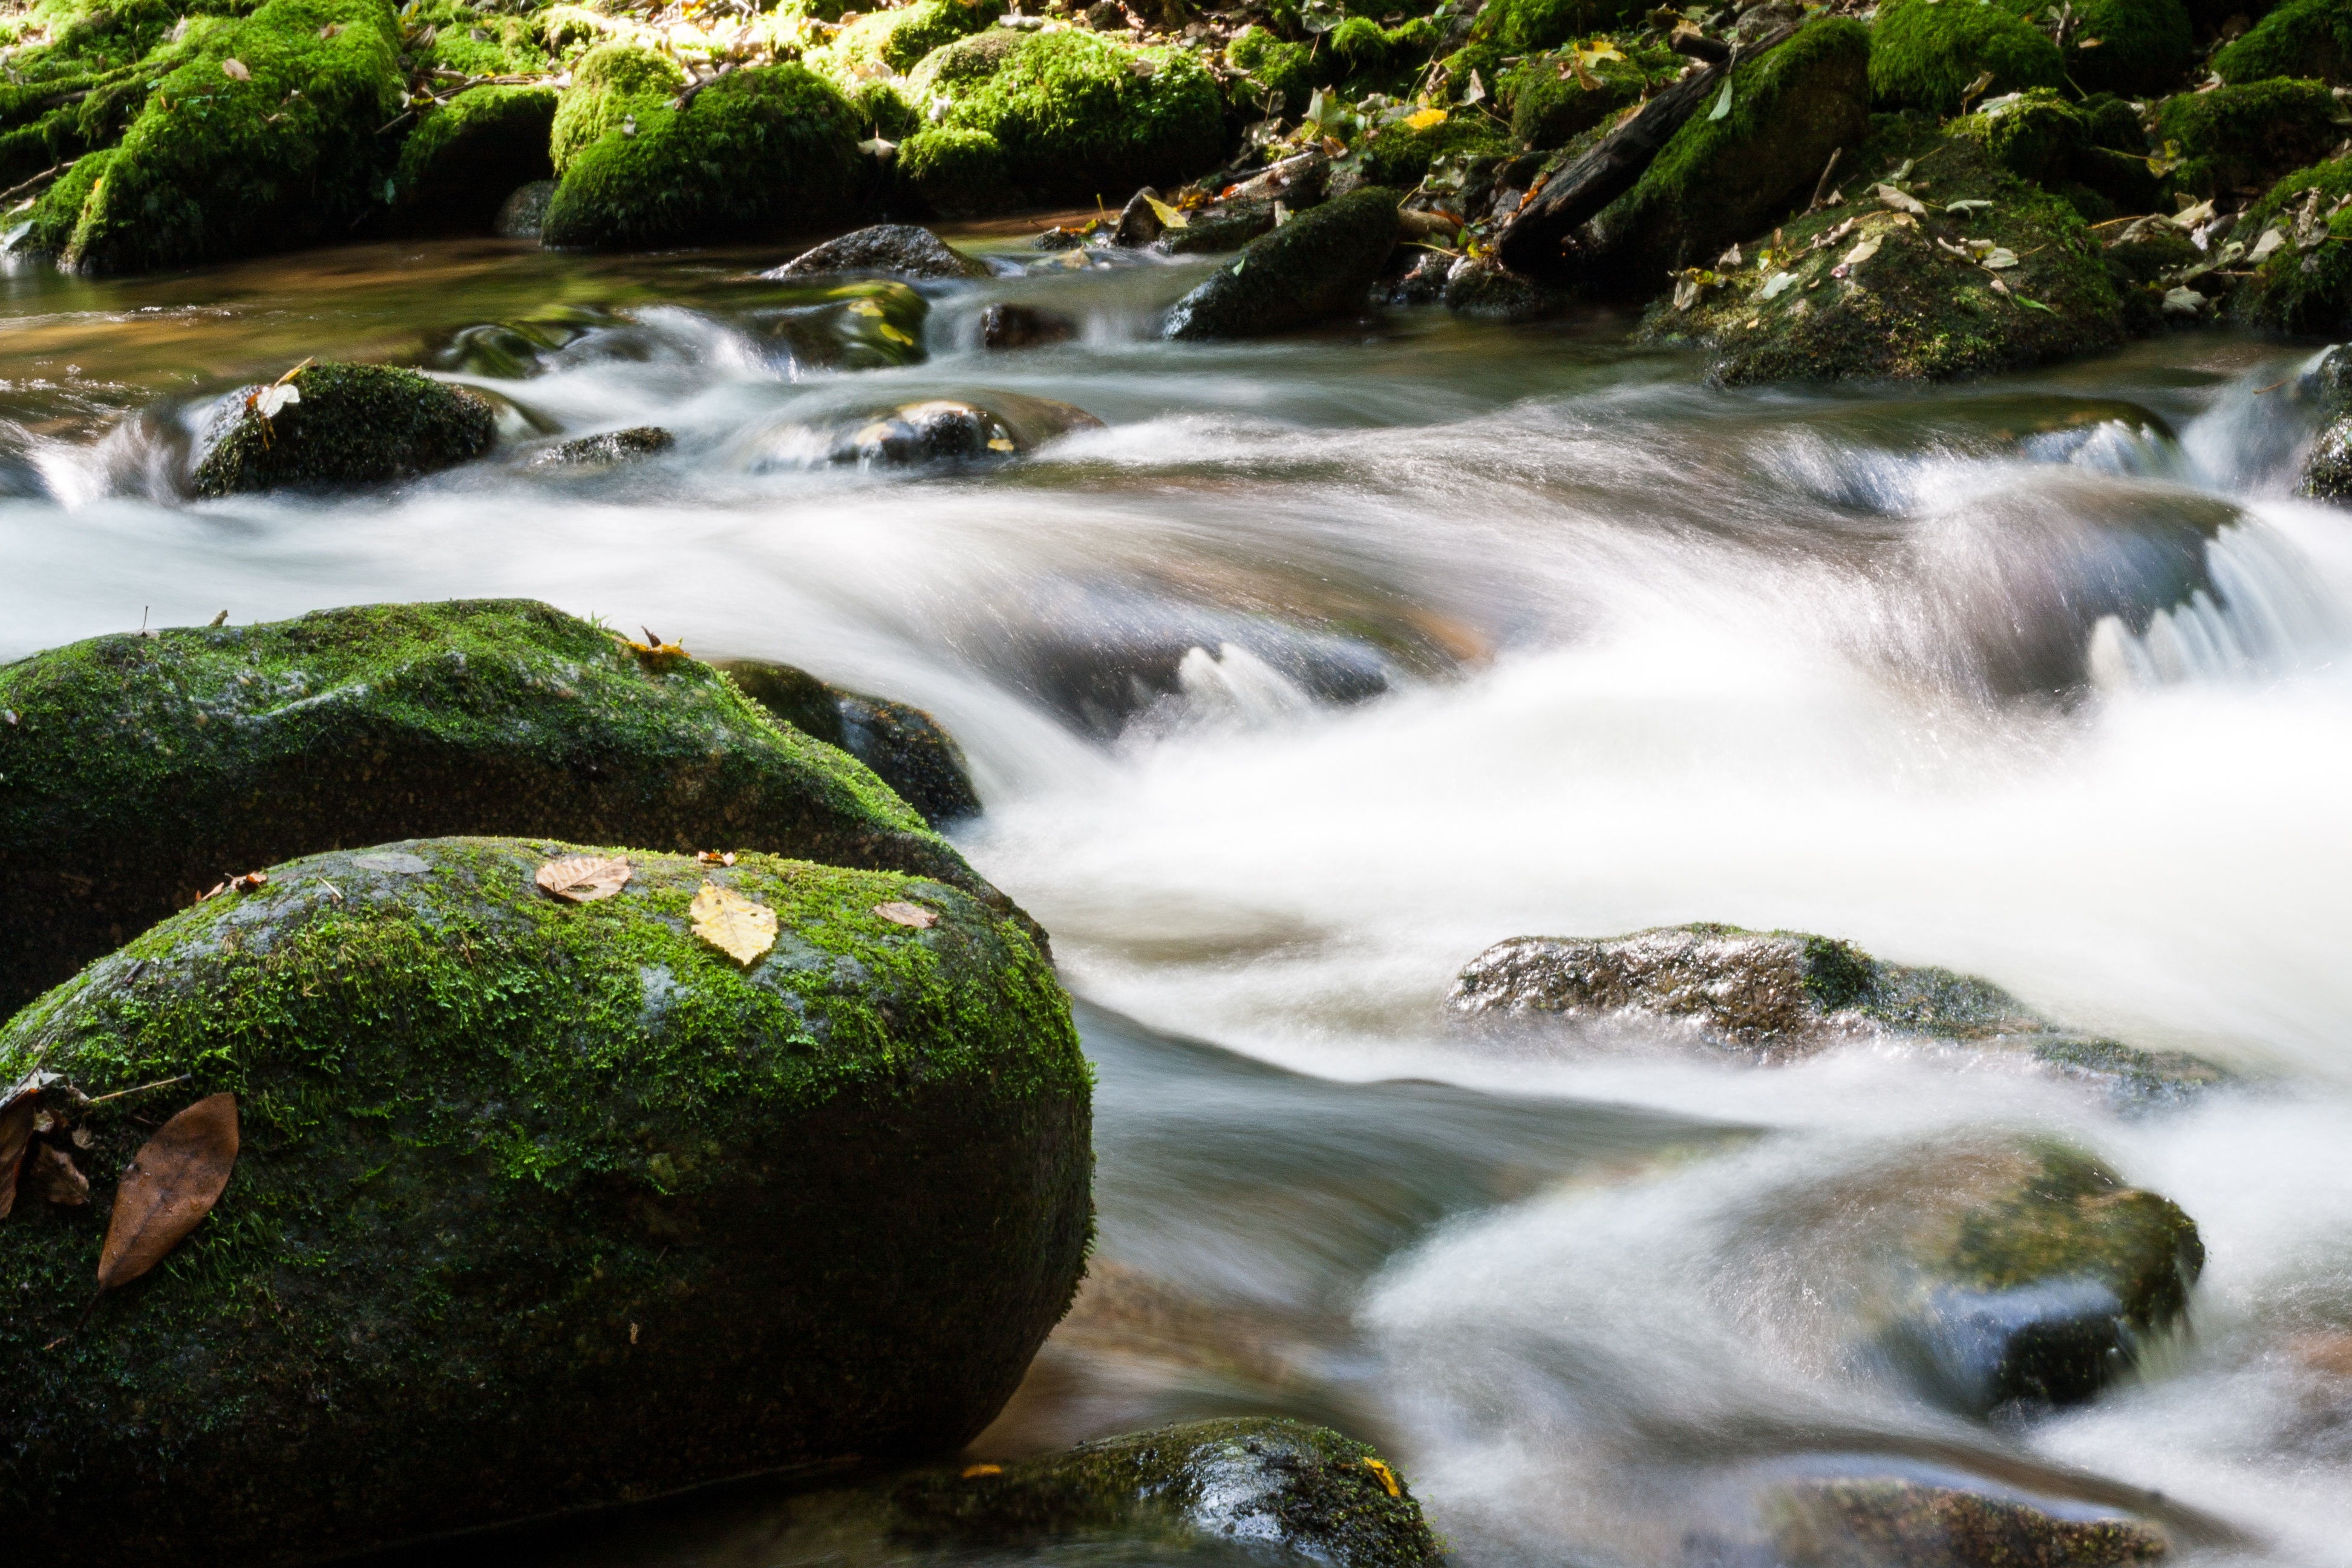
water, nature, forest, rock, waterfall, creek, leaf, flower, river, stone, moss, travel, stream, spring, green, flow, rapid, body of water, relaxation, vegetation, rainforest, turbulence, bach, habitat, mood, waters, water feature, watercourse, more, recovery, bemoost, landform, shore stones, geographical feature, ki